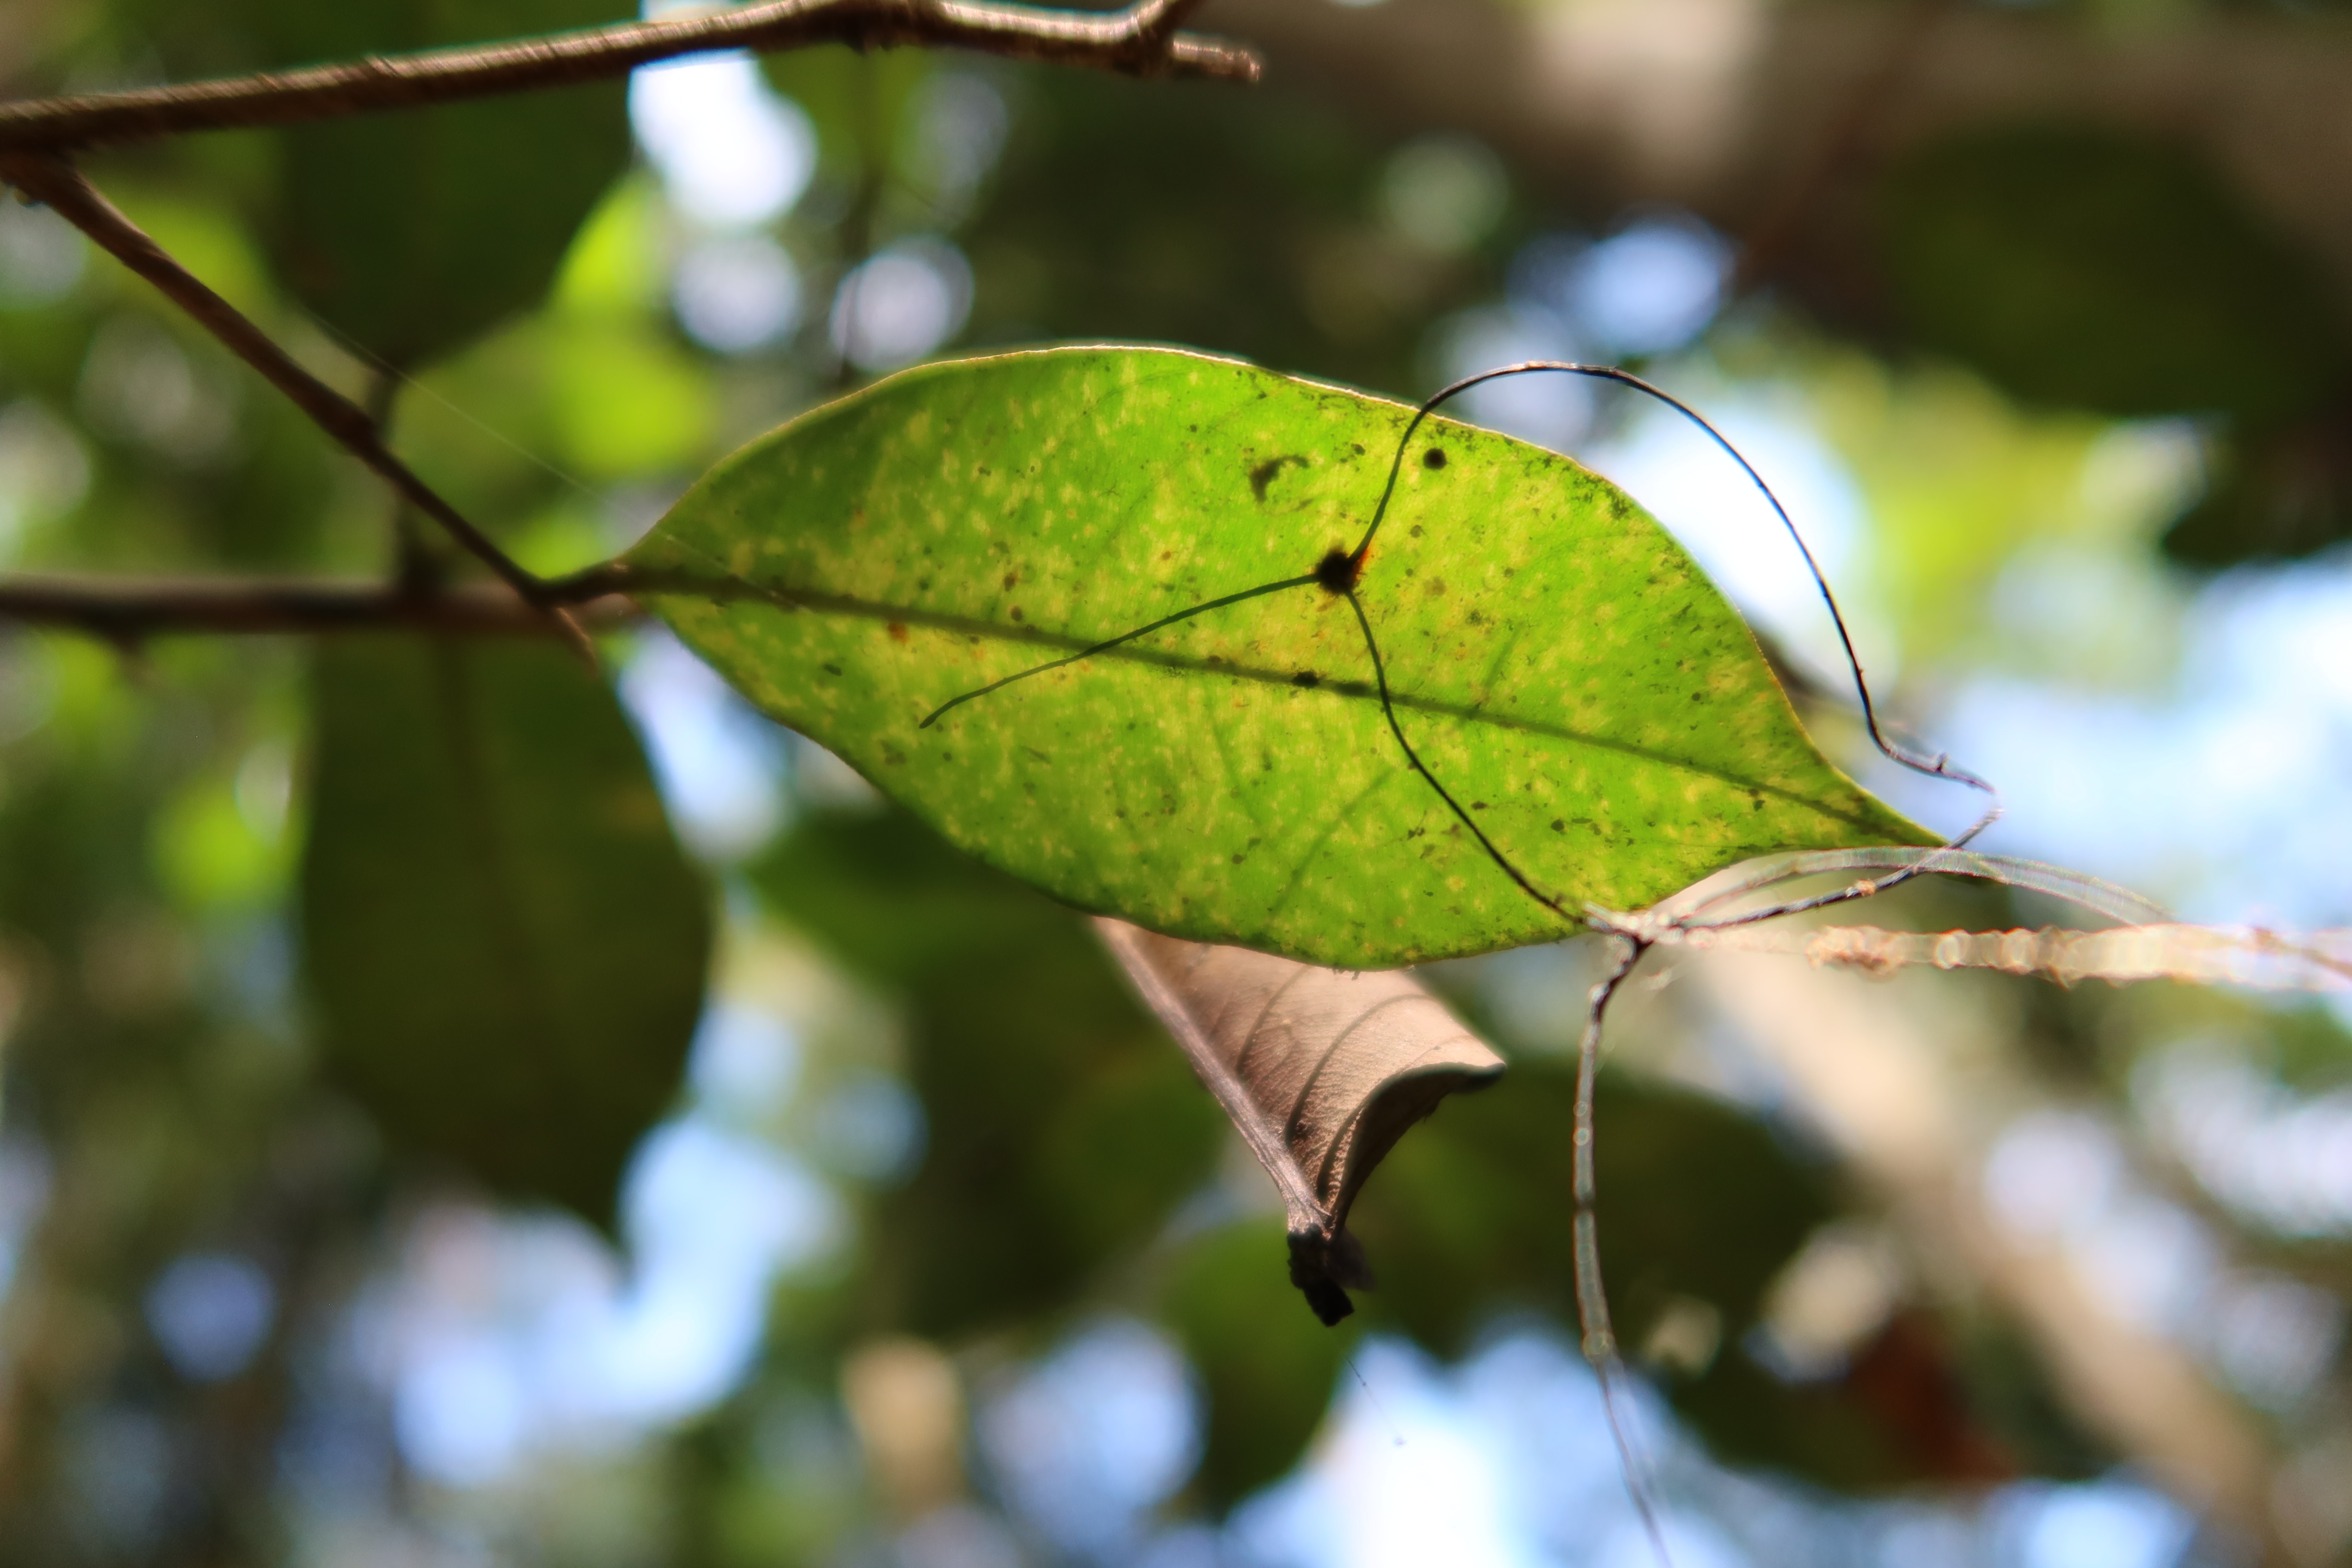
Label: Black spots